Diego Carlos (footballer, born 1993)

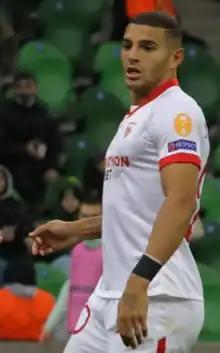
Carlos with Sevilla in 2020

Diego Carlos Santos Silva (born 15 March 1993), known as Diego Carlos, is a Brazilian professional footballer who plays as a centre-back for Süper Lig club Fenerbahçe.